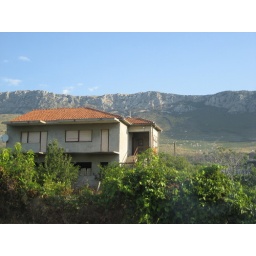
The view laying in bed on the train in the morning.